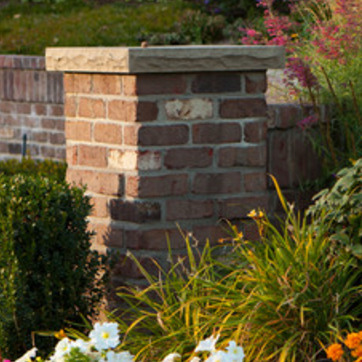
Material: brick